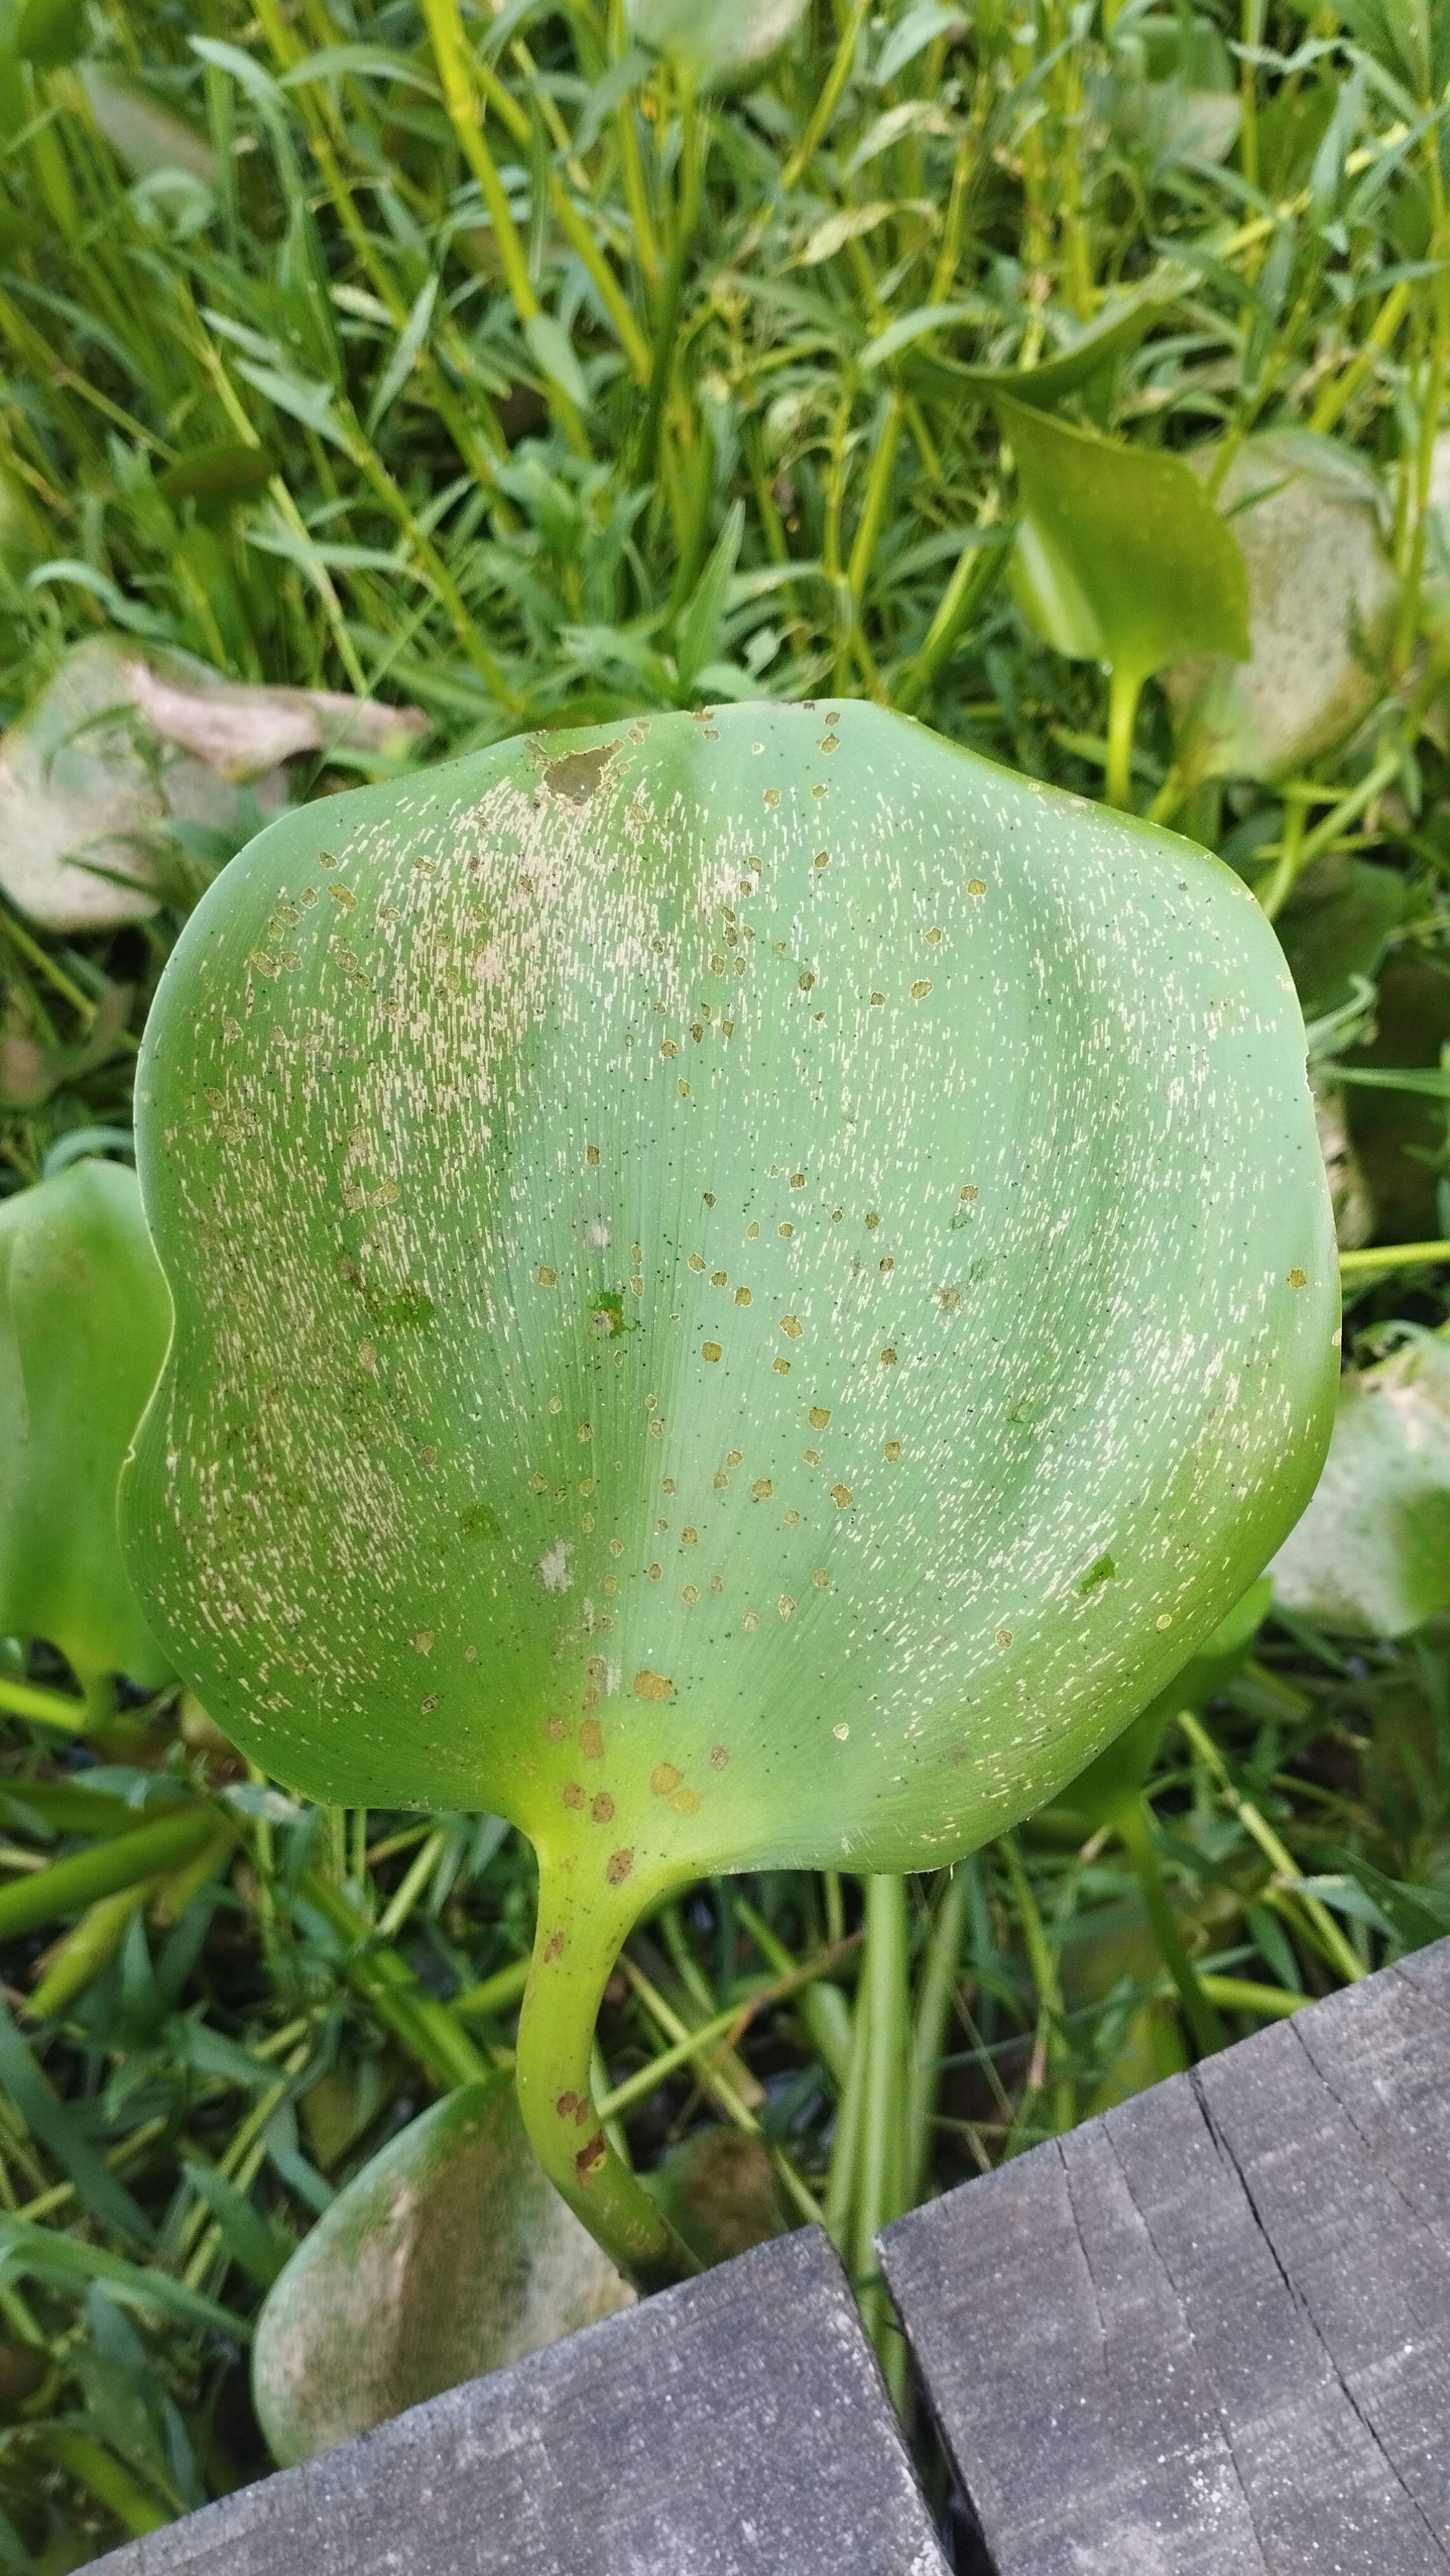
Species: Common Water Hyacinth (Eichornia crassipes)